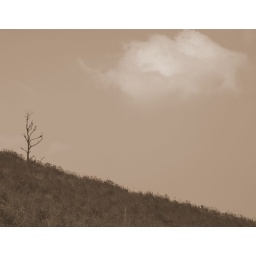
The bare tree finds hope in a lone cloud